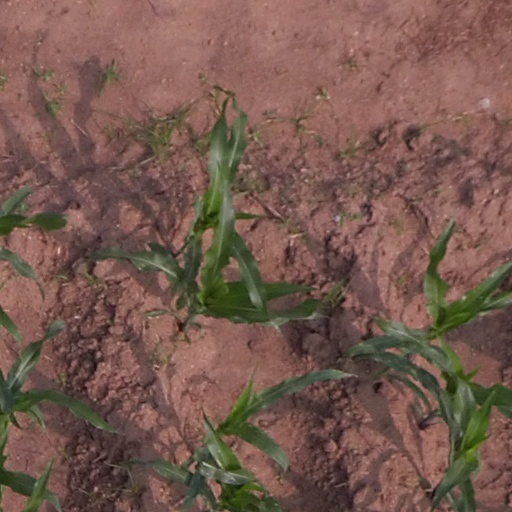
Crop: maize; corn